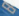
Number: 8